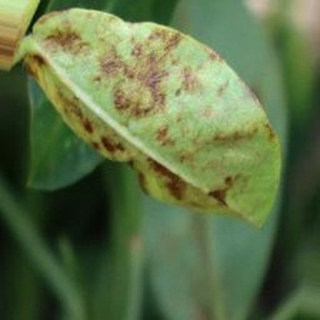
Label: groundnut_rust